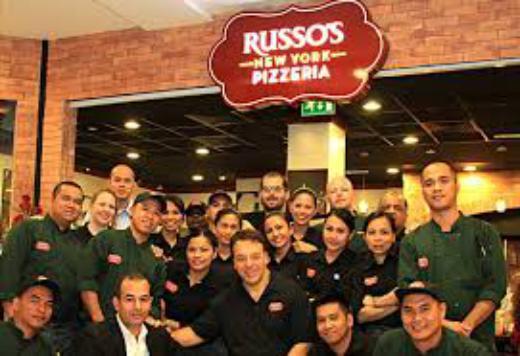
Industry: Food